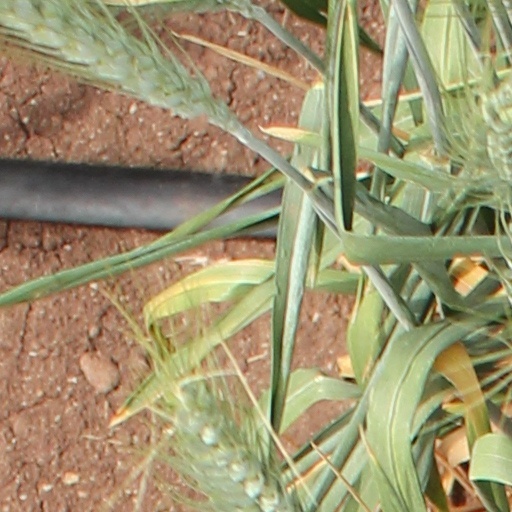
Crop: wheat